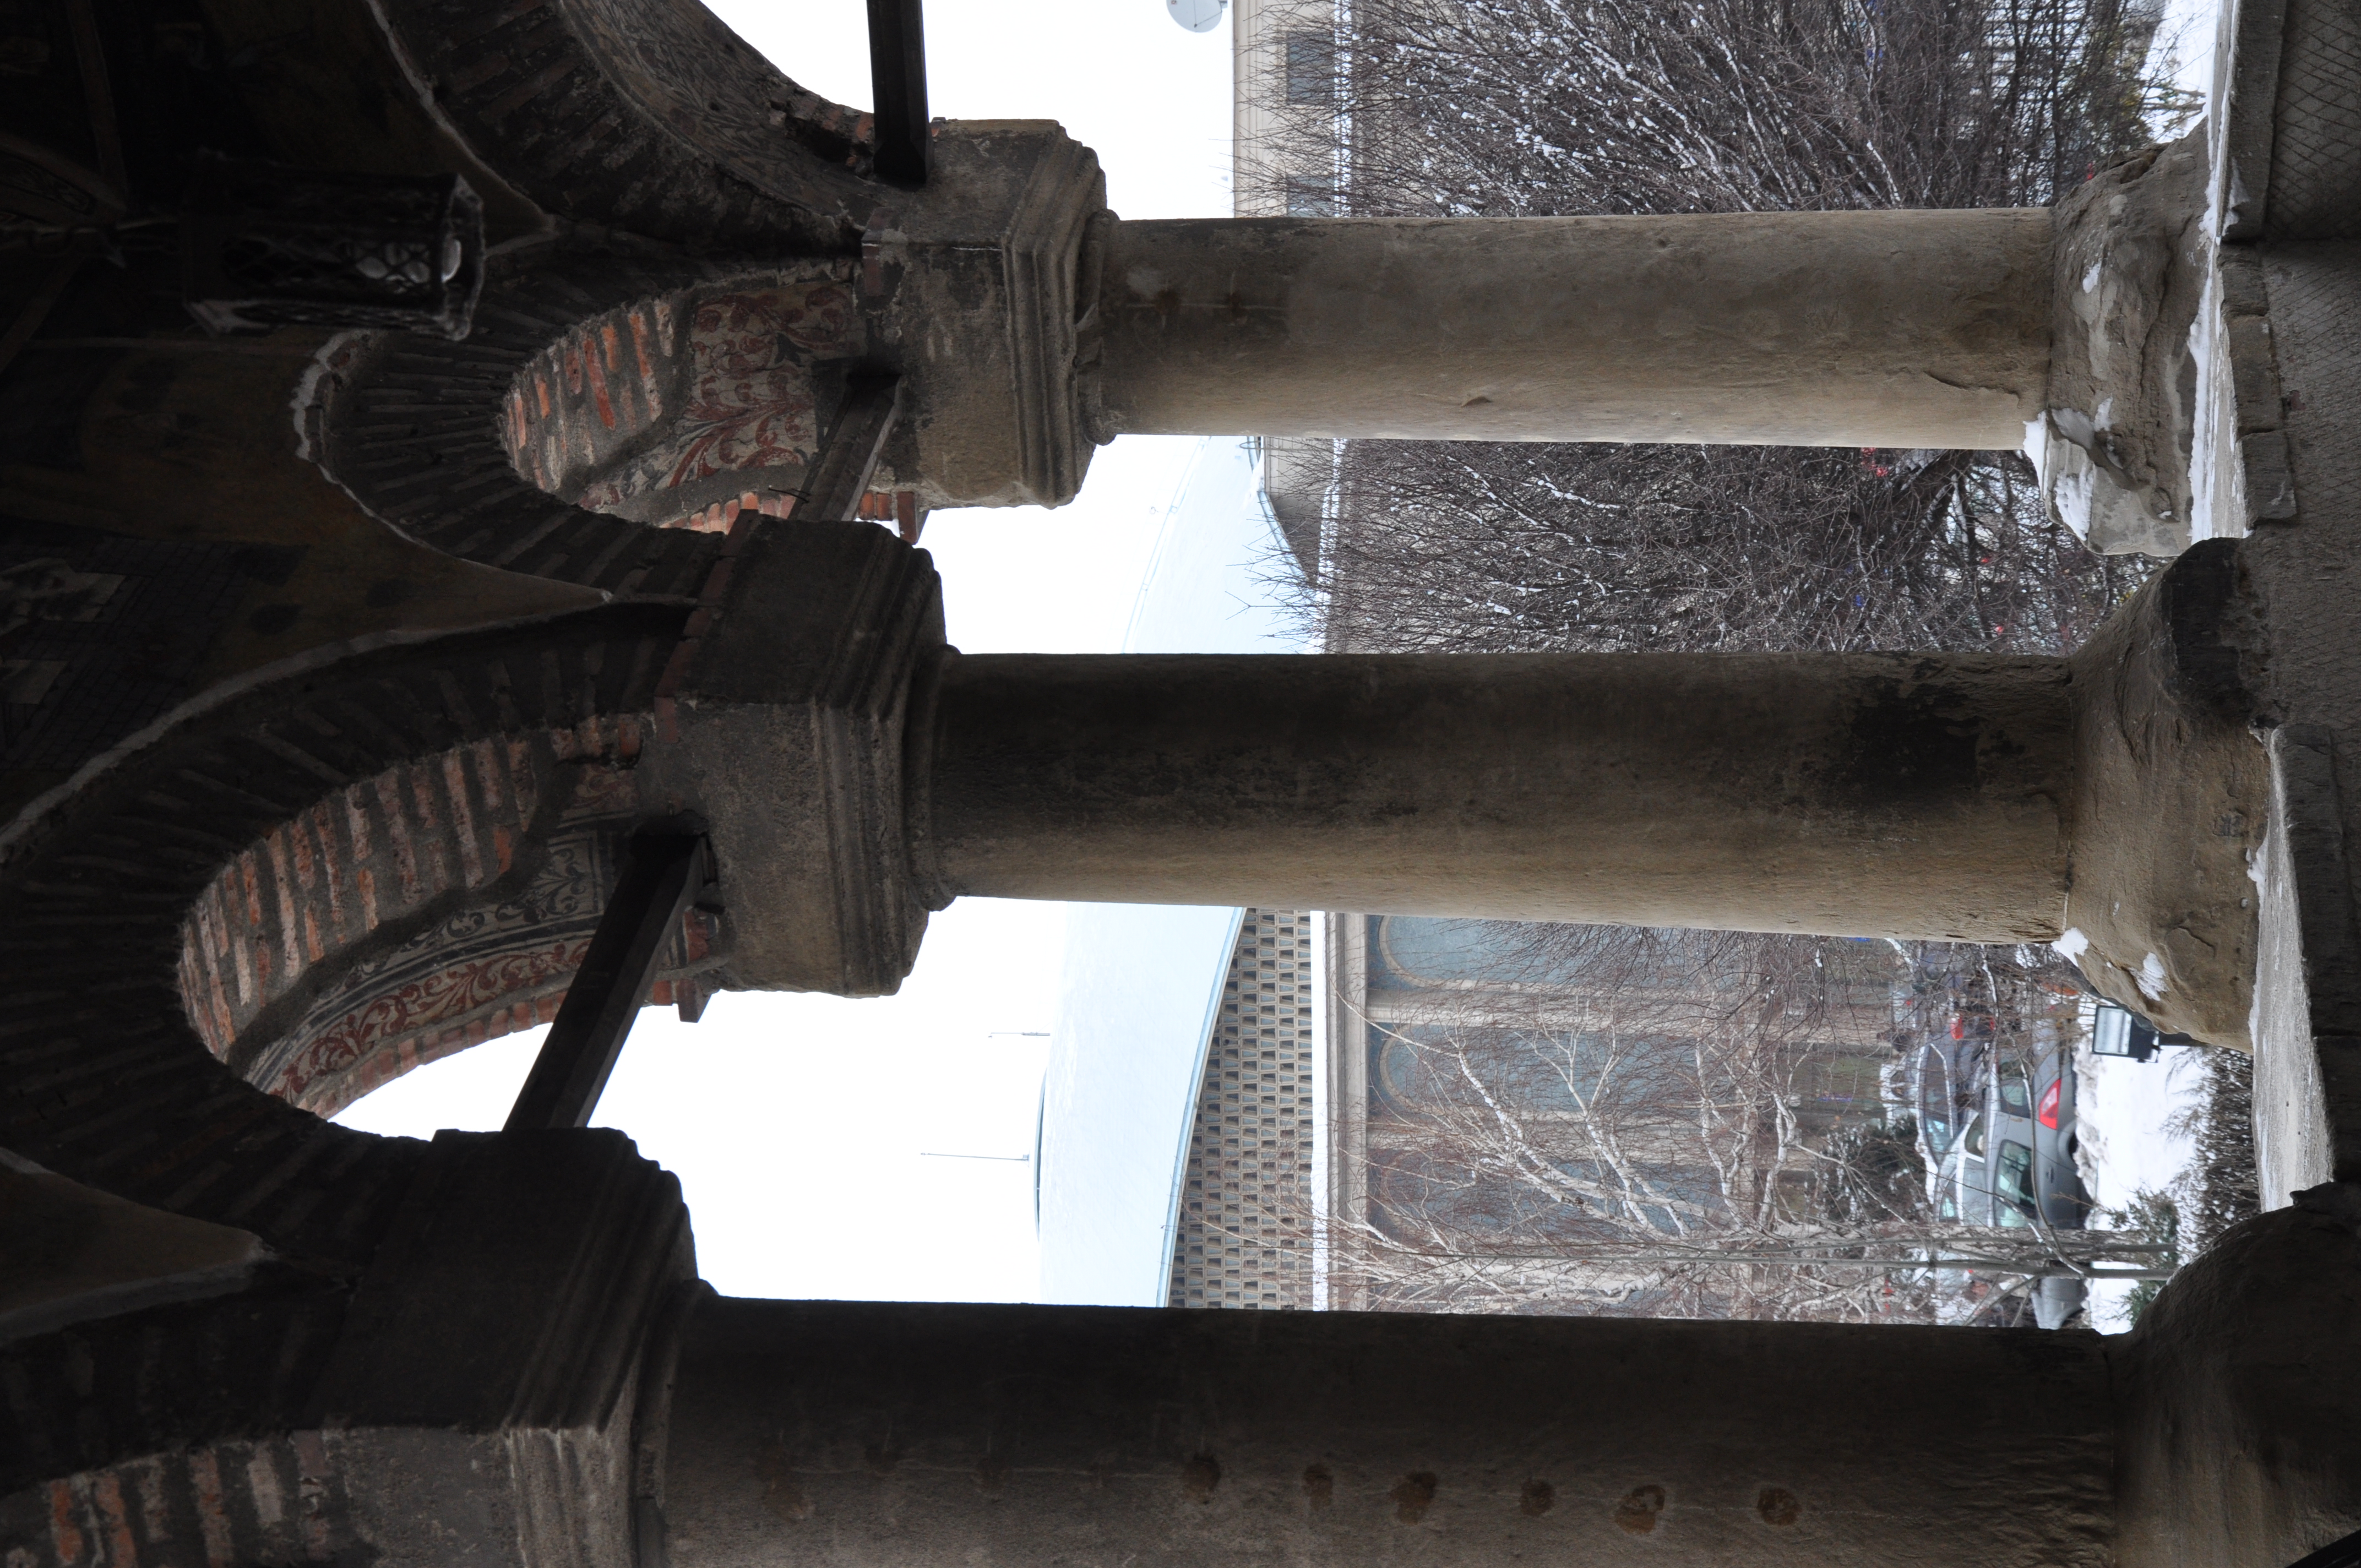
architecture, structure, photography, building, photo, statue, arch, column, religion, church, christian, place of worship, photos, sculpture, capital, religious, free, art, cool image, de, temple, ruins, churches, shrine, fotografie, history, christianity, romana, style, orthodox, eastern, romania, bucharest, bor, biserica, arhitectura, orthodoxy, romanian, ortodoxa, ortodoxia, ortodoxie, cretinism, cretin, ecclesiastical, bisericeasc, cladire, edificiu, capitel, bucuresti, brancovenesc, cretulescu, kretzulescu, kretulescu, cretzulescu, ancient history